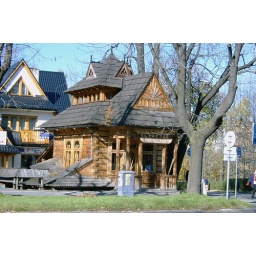
A wooden building in Zakopane.